Blue Line (St. Louis MetroLink)

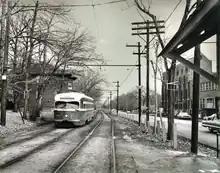
A #14 University-Clayton streetcar in the 1960s. Today, the Blue Line operates in this right of way.

Much of the Blue Line follows former railroad right of way. Starting north from Shrewsbury, the alignment crosses BNSF's Southeastern Junction and follows former Terminal Railroad Association of St. Louis right of way to Clayton, briefly along Interstate 170. The stretch running eastward along Forest Park Parkway between Clayton and the Forest Park–DeBaliviere station was a Rock Island railroad right of way until it was abandoned in 1931. The section between Pershing and DeBaliviere avenues carried the #1 Kirkwood and the #14 University-Clayton streetcar lines until 1963.